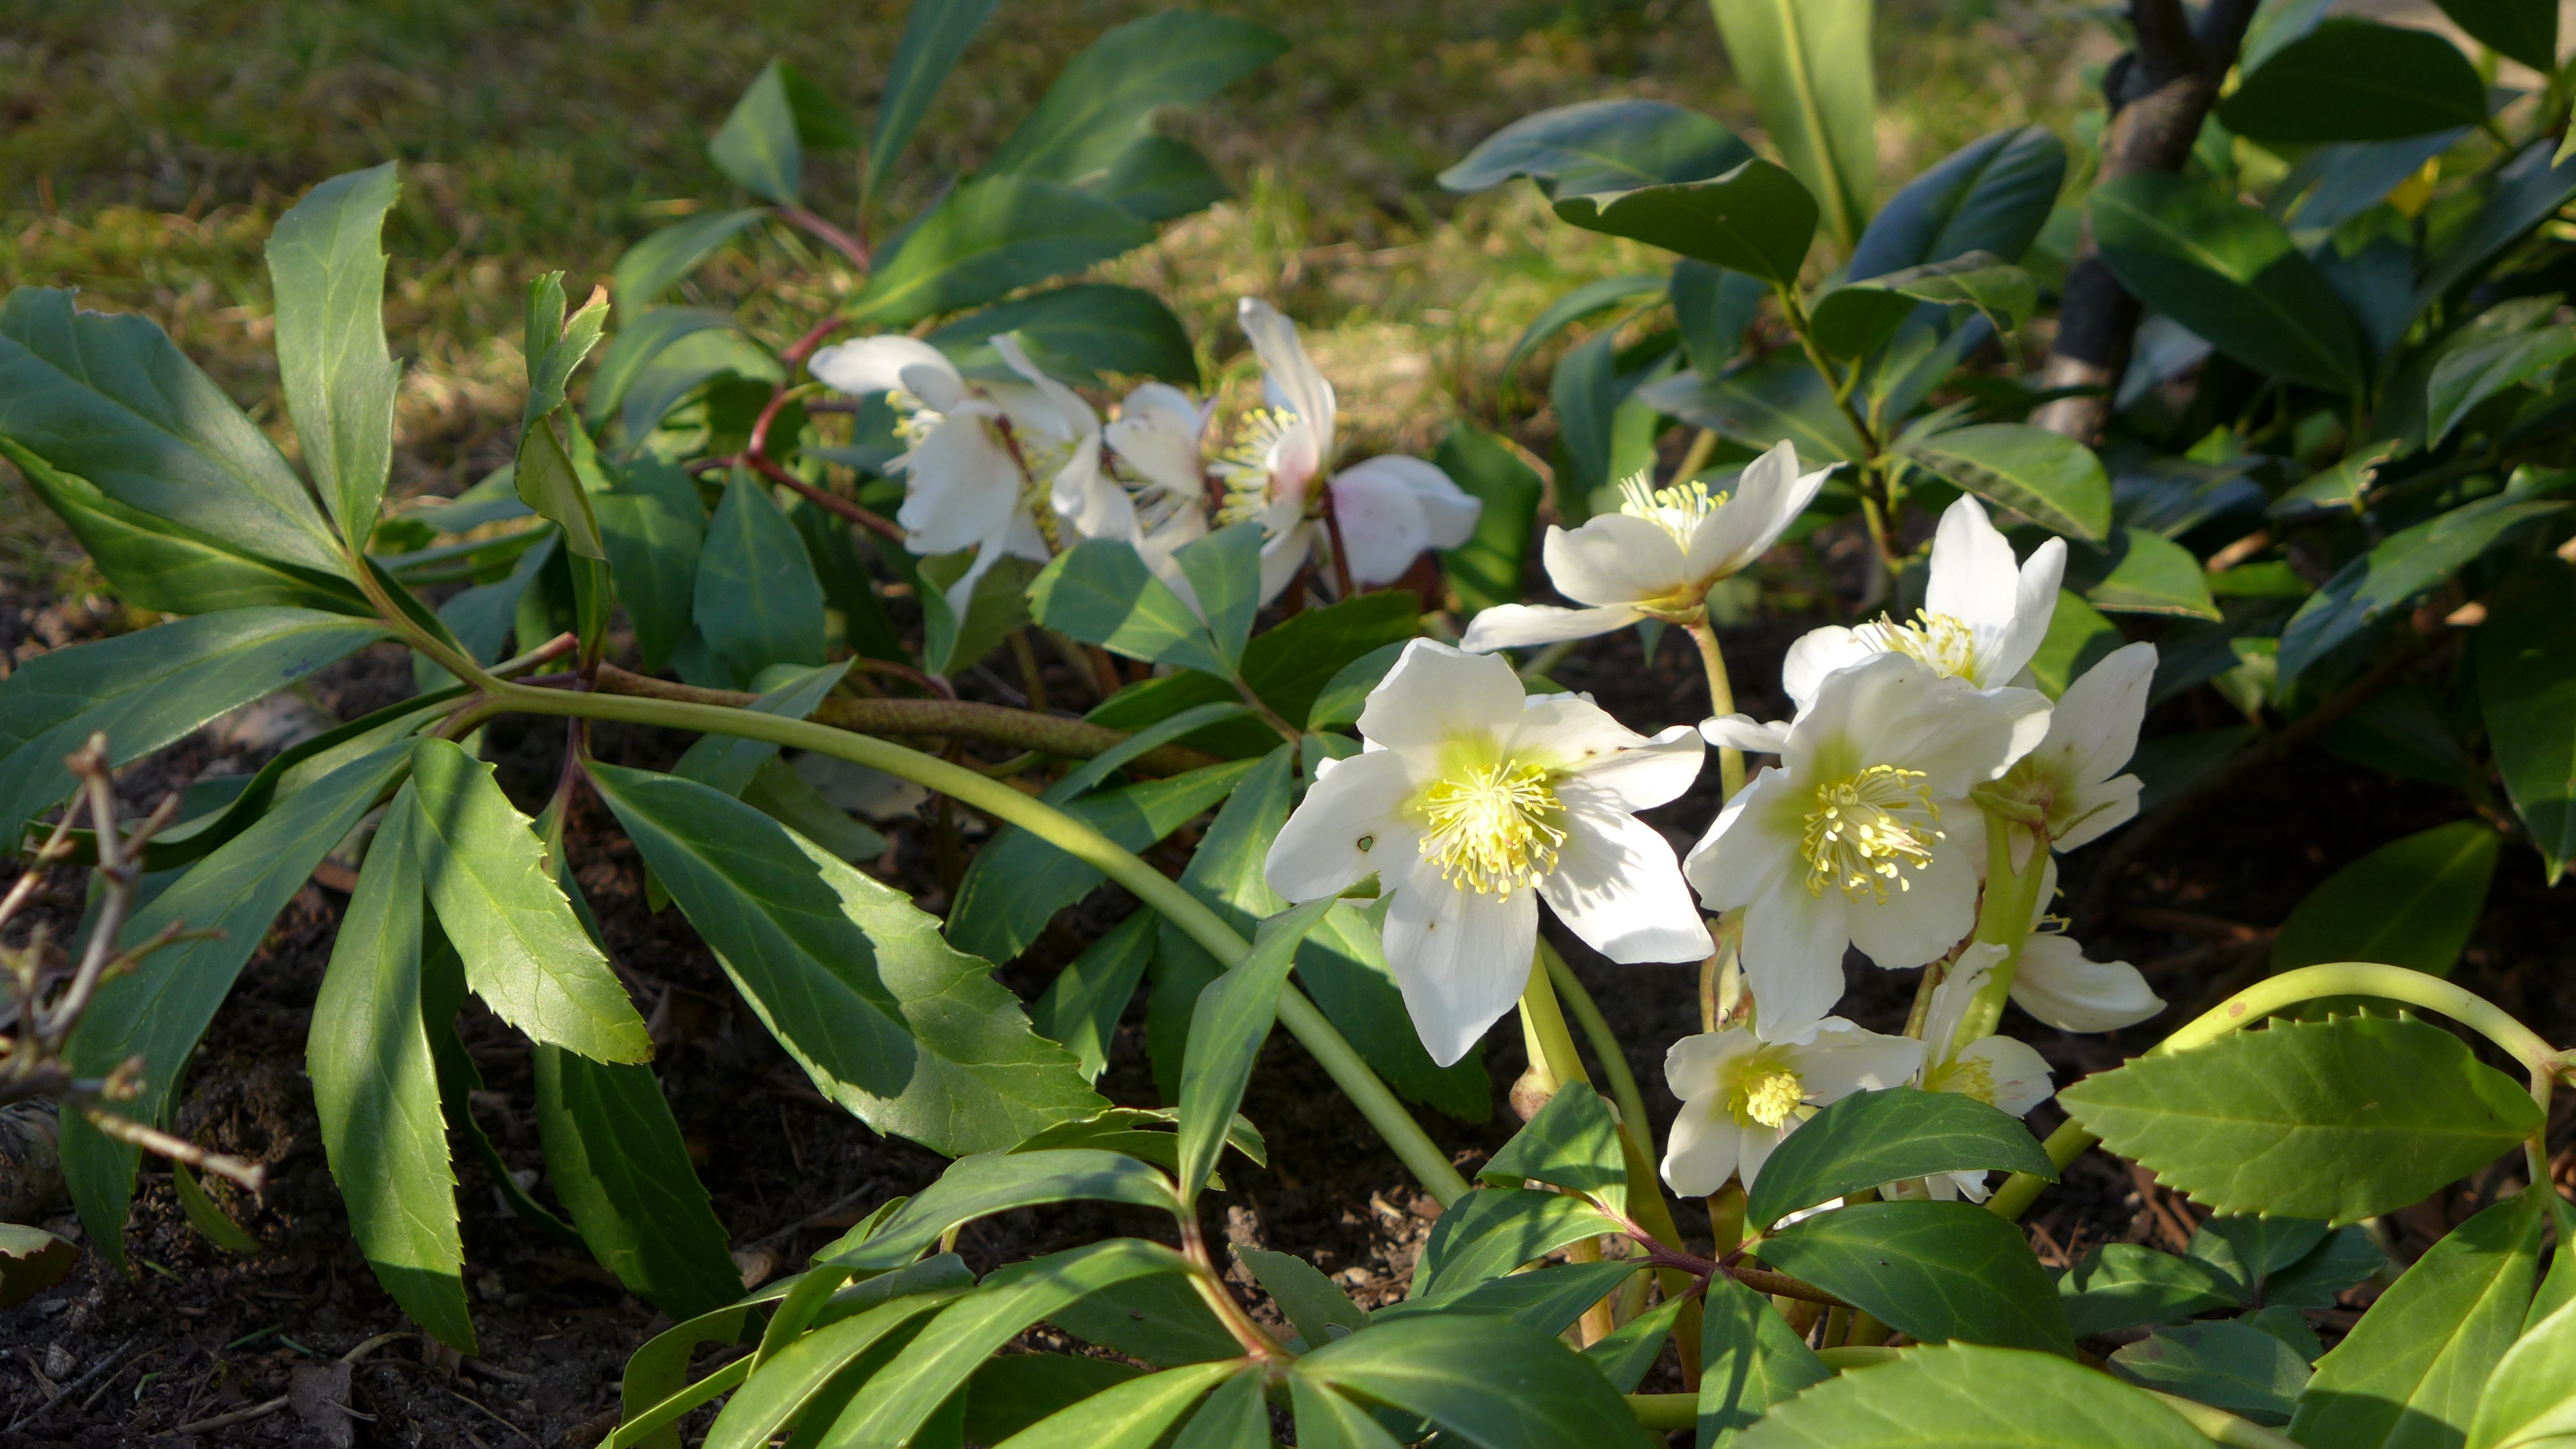
nature, blossom, plant, white, flower, green, produce, evergreen, botany, garden, flora, wildflower, flowers, leaves, bed, shrub, species, jasmine, flowering plant, hellebore, christmas rose, anemone blanda, winterblueher, woody plant, land plant, group of plants